Generation Z

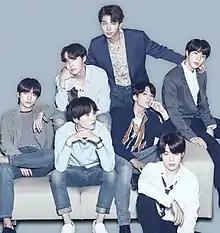
K-pop acts such as BTS have gained popularity among members of Generation Z.

During the first two decades of the 21st century, writing and reading fan fiction and creating fandoms of fictional works became a prevalent activity worldwide. Demographic data from various depositories revealed that those who read and wrote fan fiction were overwhelmingly young, in their teens and twenties, and female. For example, an analysis published in 2019 by data scientists Cecilia Aragon and Katie Davis of the site FanFiction.Net showed that some 60 billion words of contents were added during the previous 20 years by 10 million English-speaking people whose median age was 15 years. Fan fiction writers base their work on various internationally popular cultural phenomena such as K-pop, "Star Trek", "Harry Potter", "Twilight", "Star Wars", "Doctor Who", and "", known as 'canon', as well as other things they considered important to their lives, like natural disasters. Much of fan fiction concerns the romantic pairing of fictional characters of interest, or 'shipping'. Aragon and Davis argued that writing fan fiction stories could help young people combat social isolation and hone their writing skills outside of school in an environment of like-minded people where they can receive (anonymous) constructive feedback, what they call 'distributed mentoring'. Informatics specialist Rebecca Black added that fan fiction writing could also be a useful resource for English-language learners. Indeed, the analysis of Aragon and Davis showed that for every 650 reviews a fan fiction writer receives, their vocabulary improved by one year of age, though this may not generalize to older cohorts. On the other hand, children browsing fan fiction contents might be exposed to cyberbullying, crude comments, and other inappropriate materials.